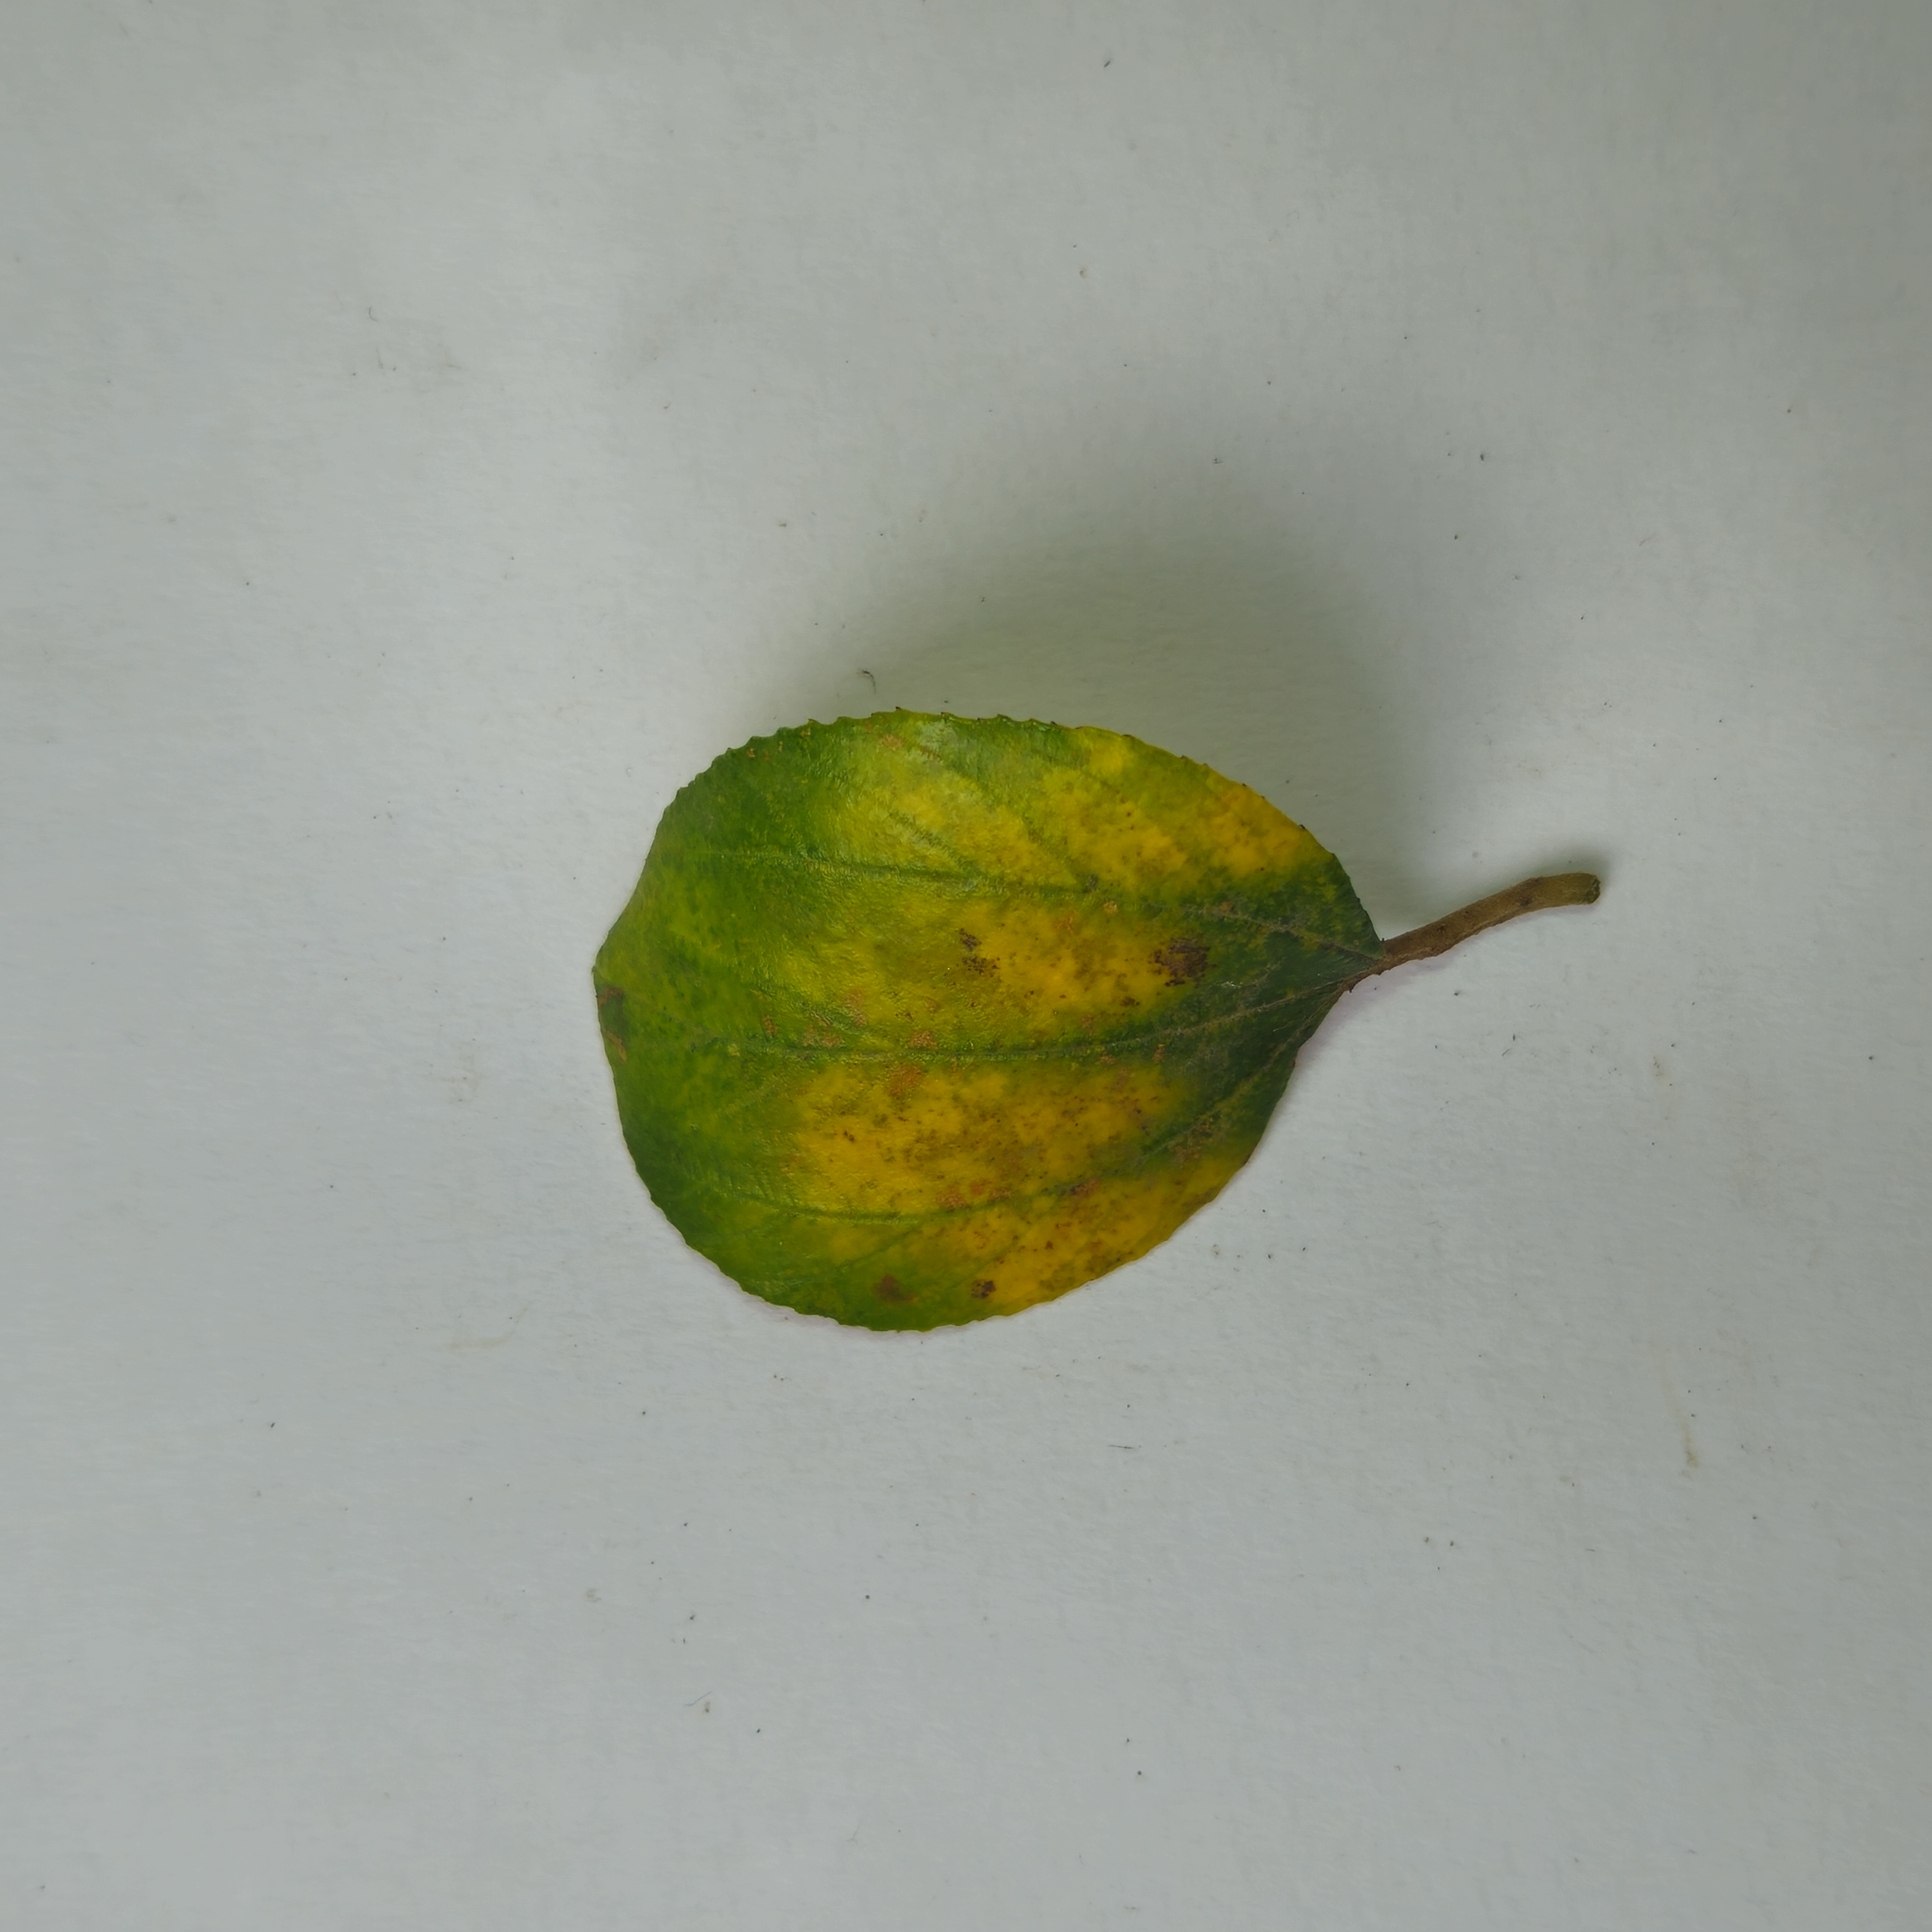
Label: Yellow